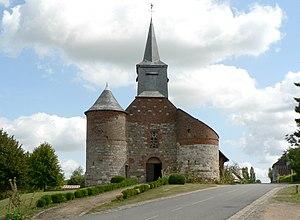
Le nombre, la spécificité et l'intérêt des églises fortifiées de Thiérache dans l'Aisne, principalement, mais aussi dans les Ardennes sont tels que, si plusieurs ouvrages leur ont été consacrés, les Offices de tourisme de ces deux départements ne proposent pas moins, en 2006 par exemple, de 4 à 6 circuits touristiques :
Bancigny est une commune française située dans le département de l'Aisne, en région Hauts-de-France.
Cet article recense les monuments historiques du nord de l'Aisne, en France.
L'église Saint-Nicolas de Bancigny est une église fortifiée qui se dresse sur la commune de Bancigny dans le département de l'Aisne en région Hauts-de-France.